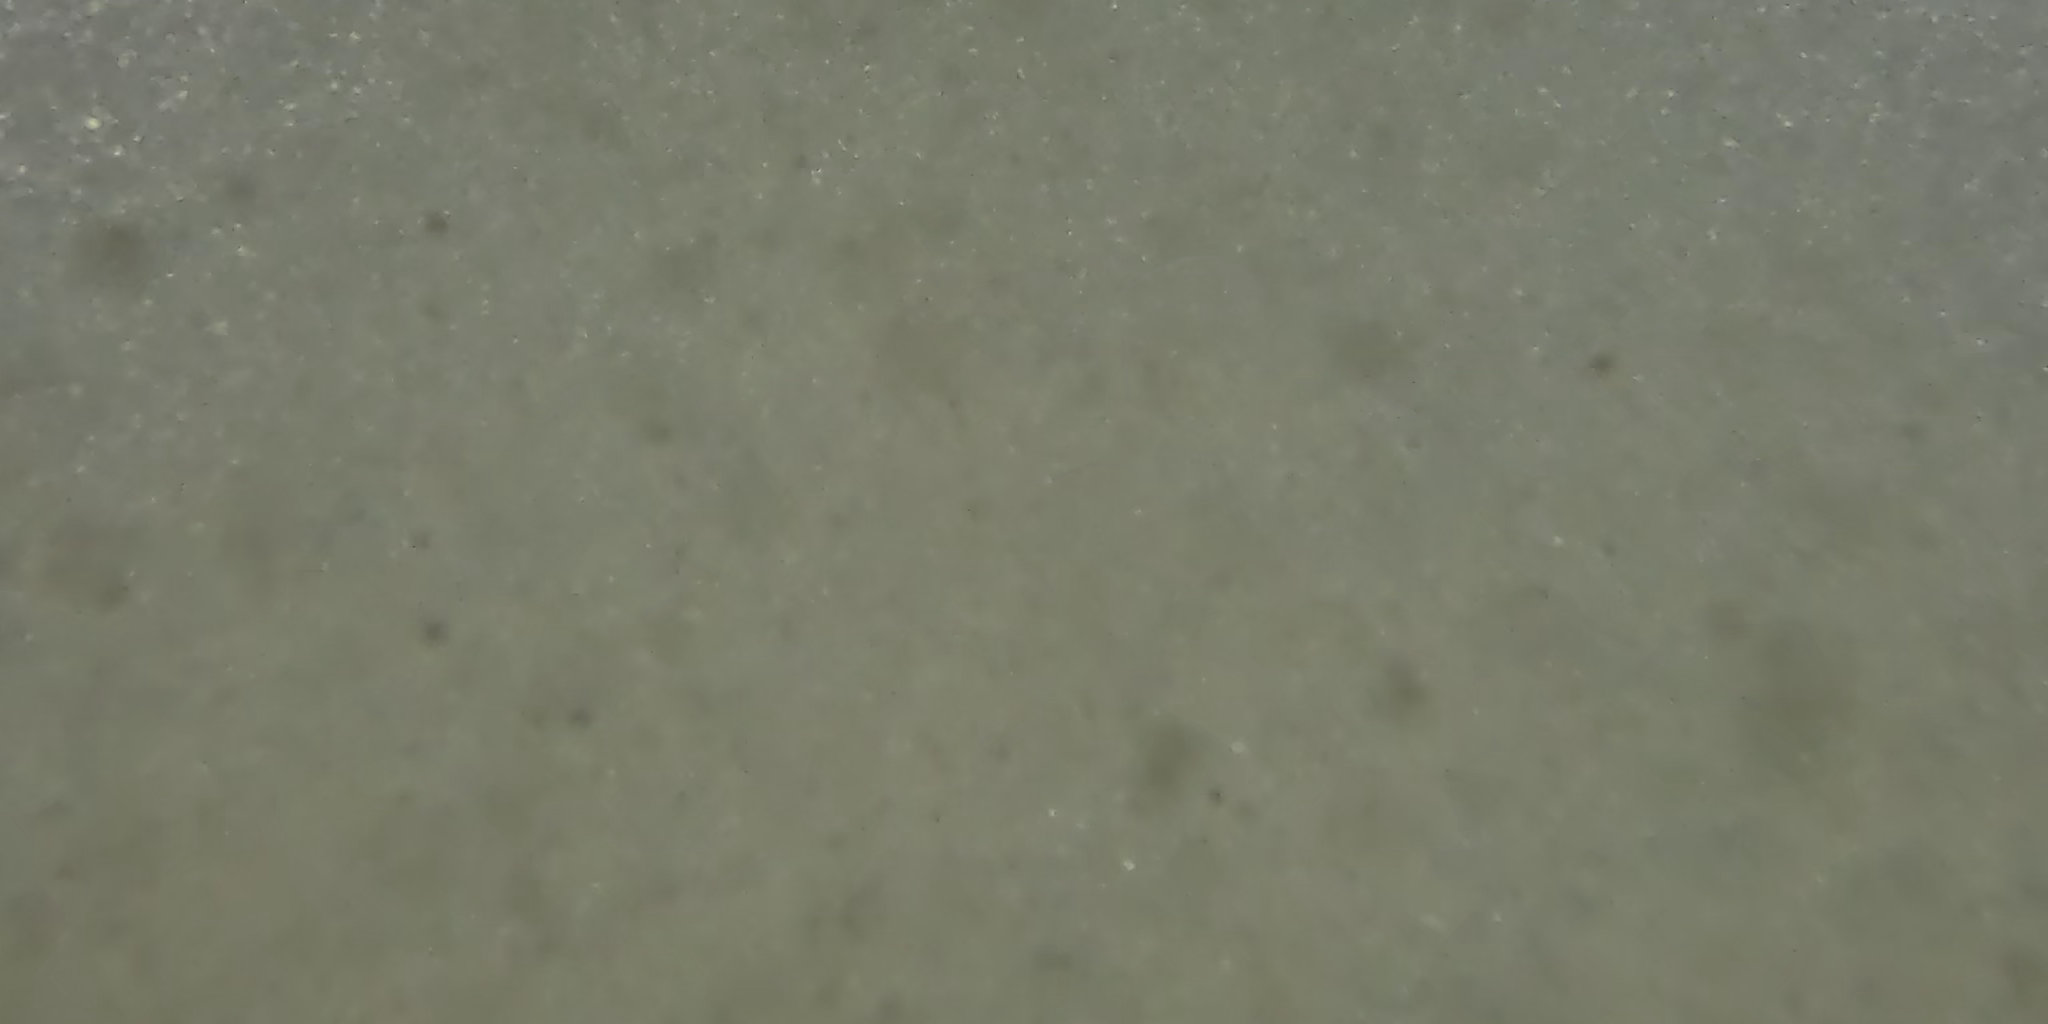
Seabed habitat: bad